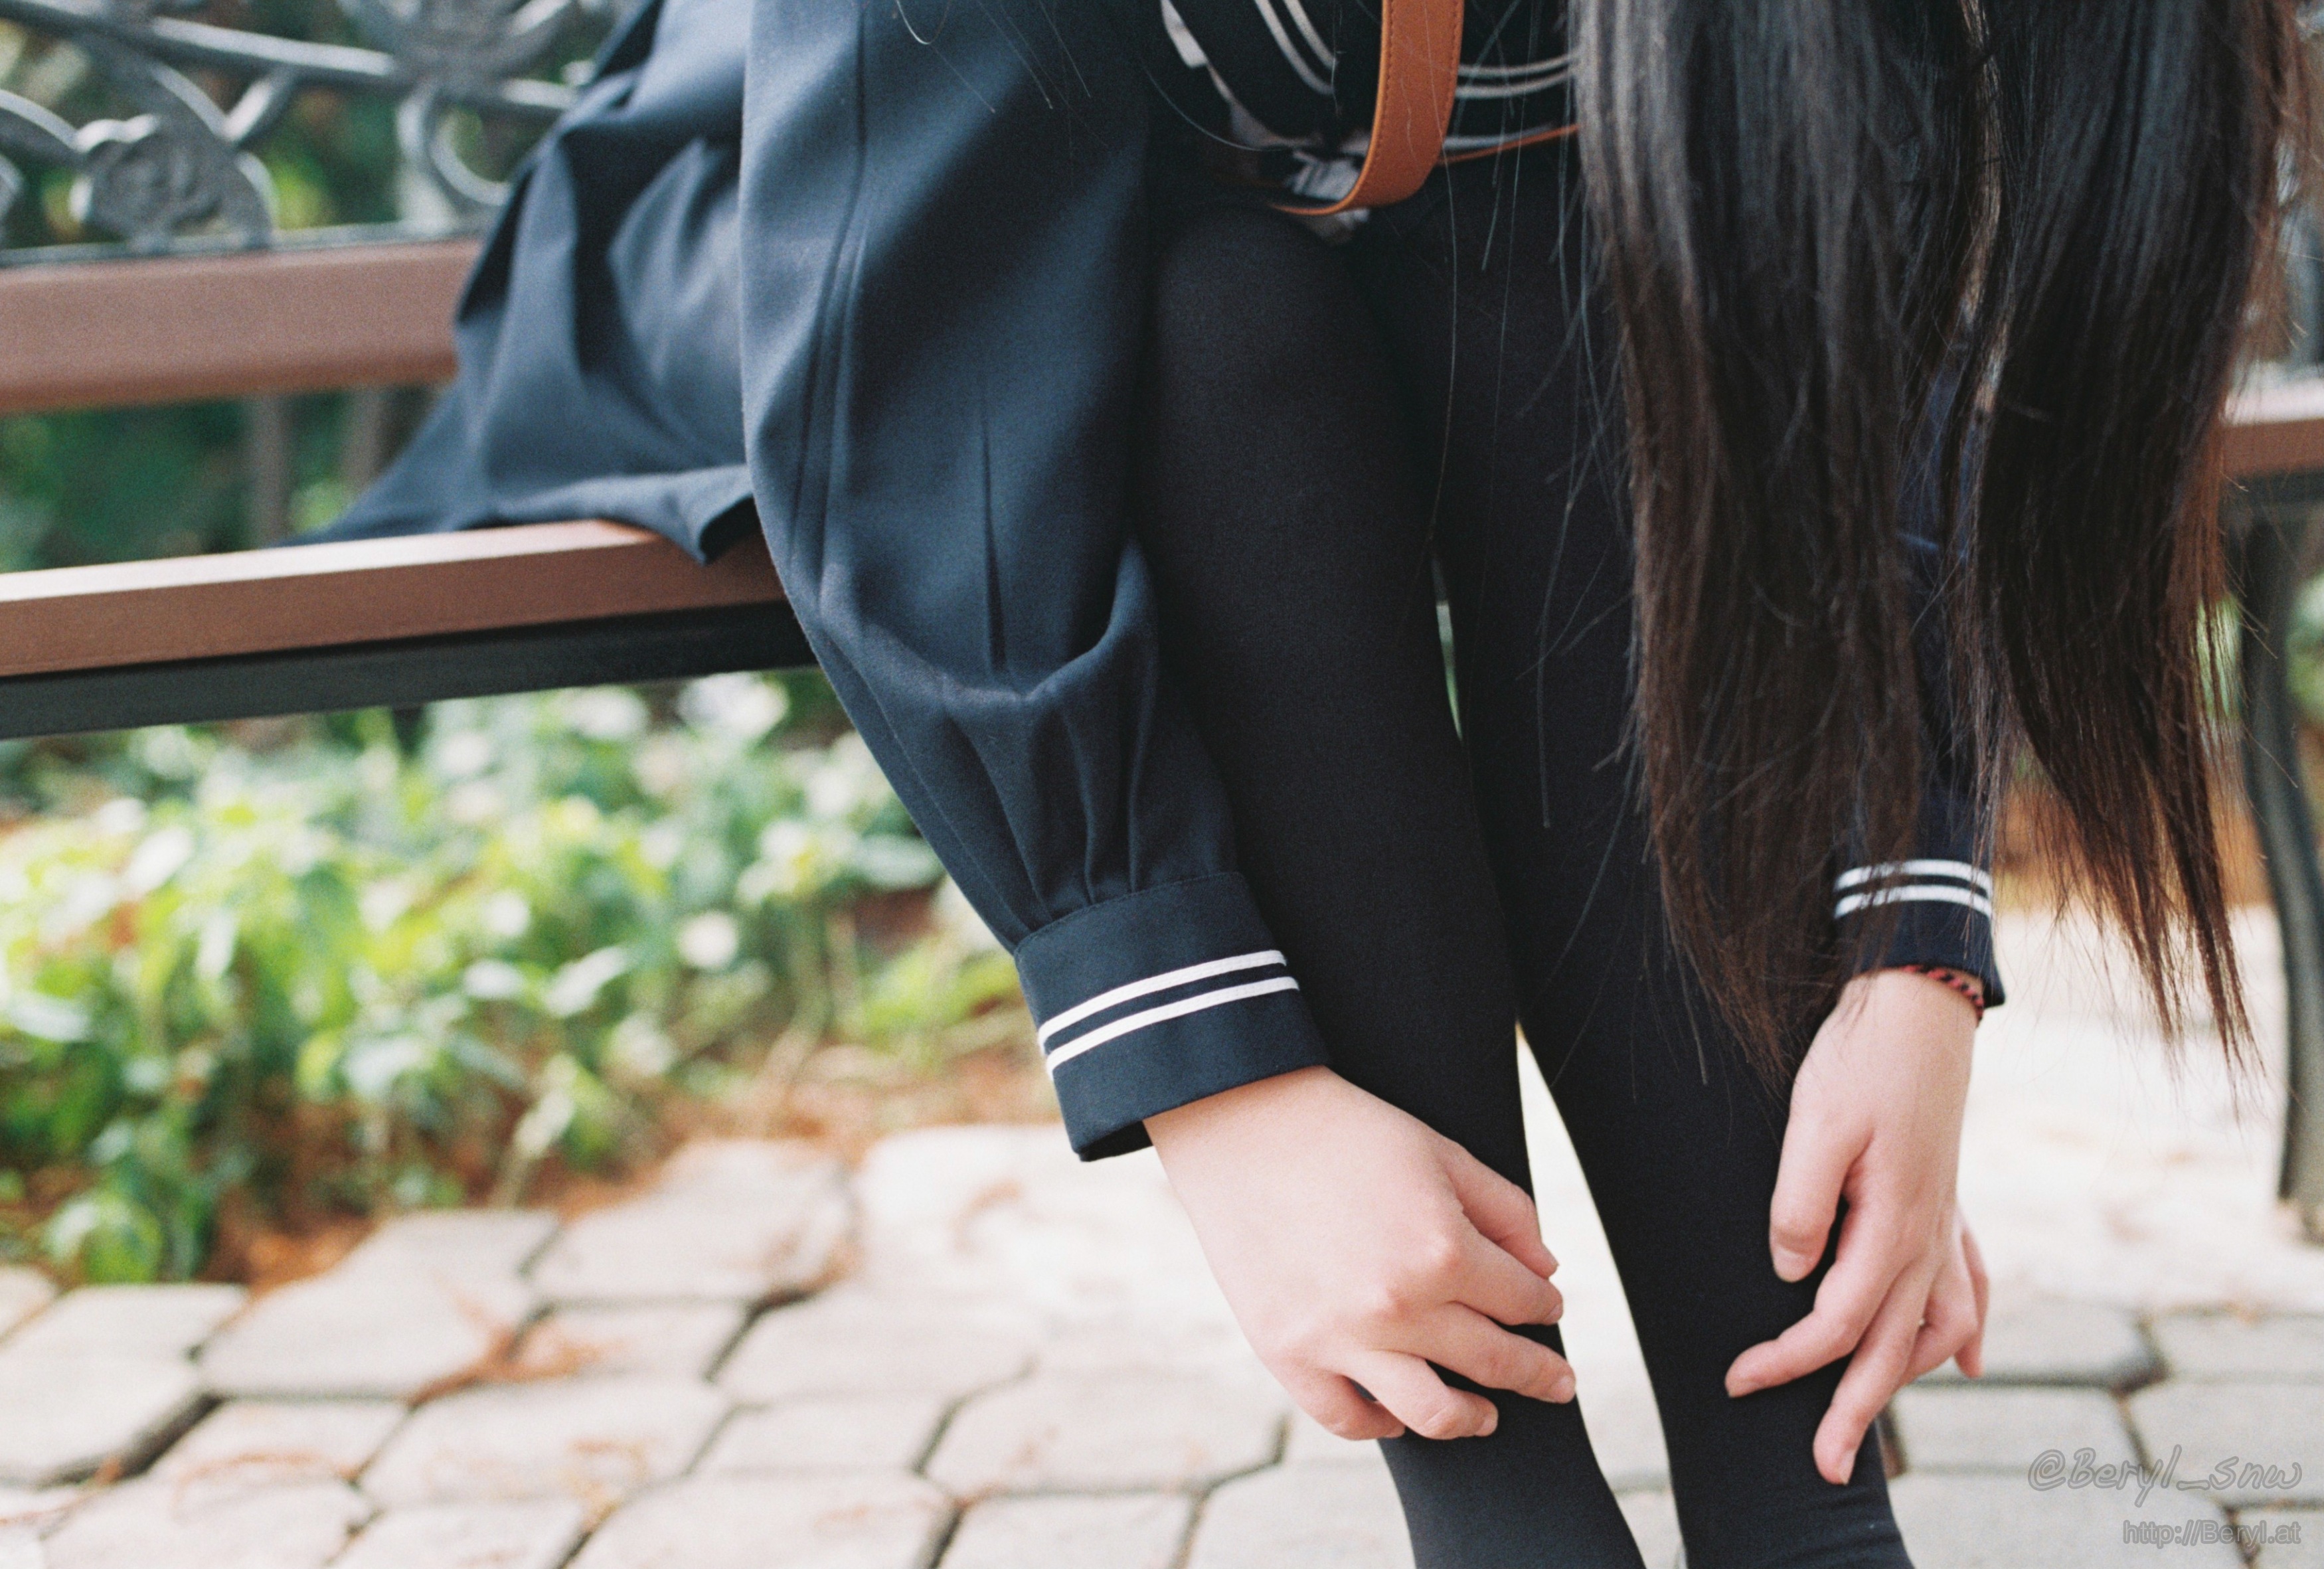
hand, winter, girl, white, camera, cute, film, fujifilm, leg, portrait, spring, youth, fashion, nikon, clothing, black, outerwear, textile, 50mm, f14, dress, 35mm, legs, darkblue, footwear, faceless, uniform, canton, school, nikkor, body, china, longhair, guangdong, tights, pantyhose, 135, schoolgirl, schooluniform, sailor, teen, highschool, f3, opaque, x100s, 200, ritzcrystal